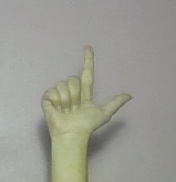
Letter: laam